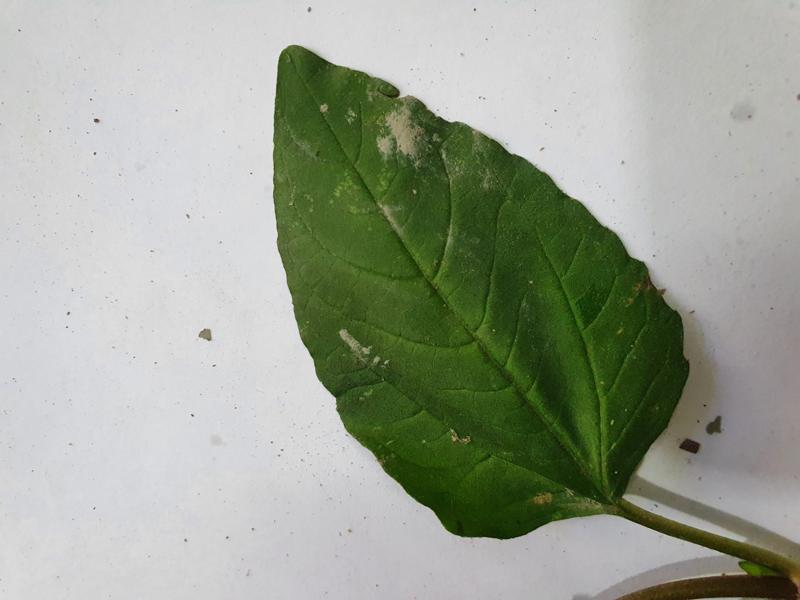
Weed species: Synedrella nodiflora